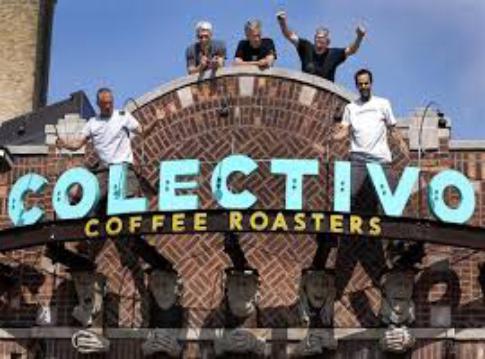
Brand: Colectivo Coffee Roasters
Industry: Food